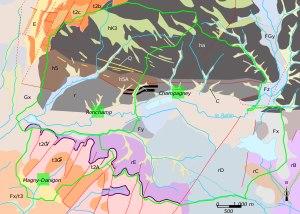
Ronchamp est une commune française située dans le département de la Haute-Saône en région Bourgogne-Franche-Comté. Elle est le siège de la communauté de communes Rahin et Chérimont.